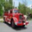
Label: truck